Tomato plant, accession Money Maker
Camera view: bottom (45 deg); turntable rotation: 30 degrees
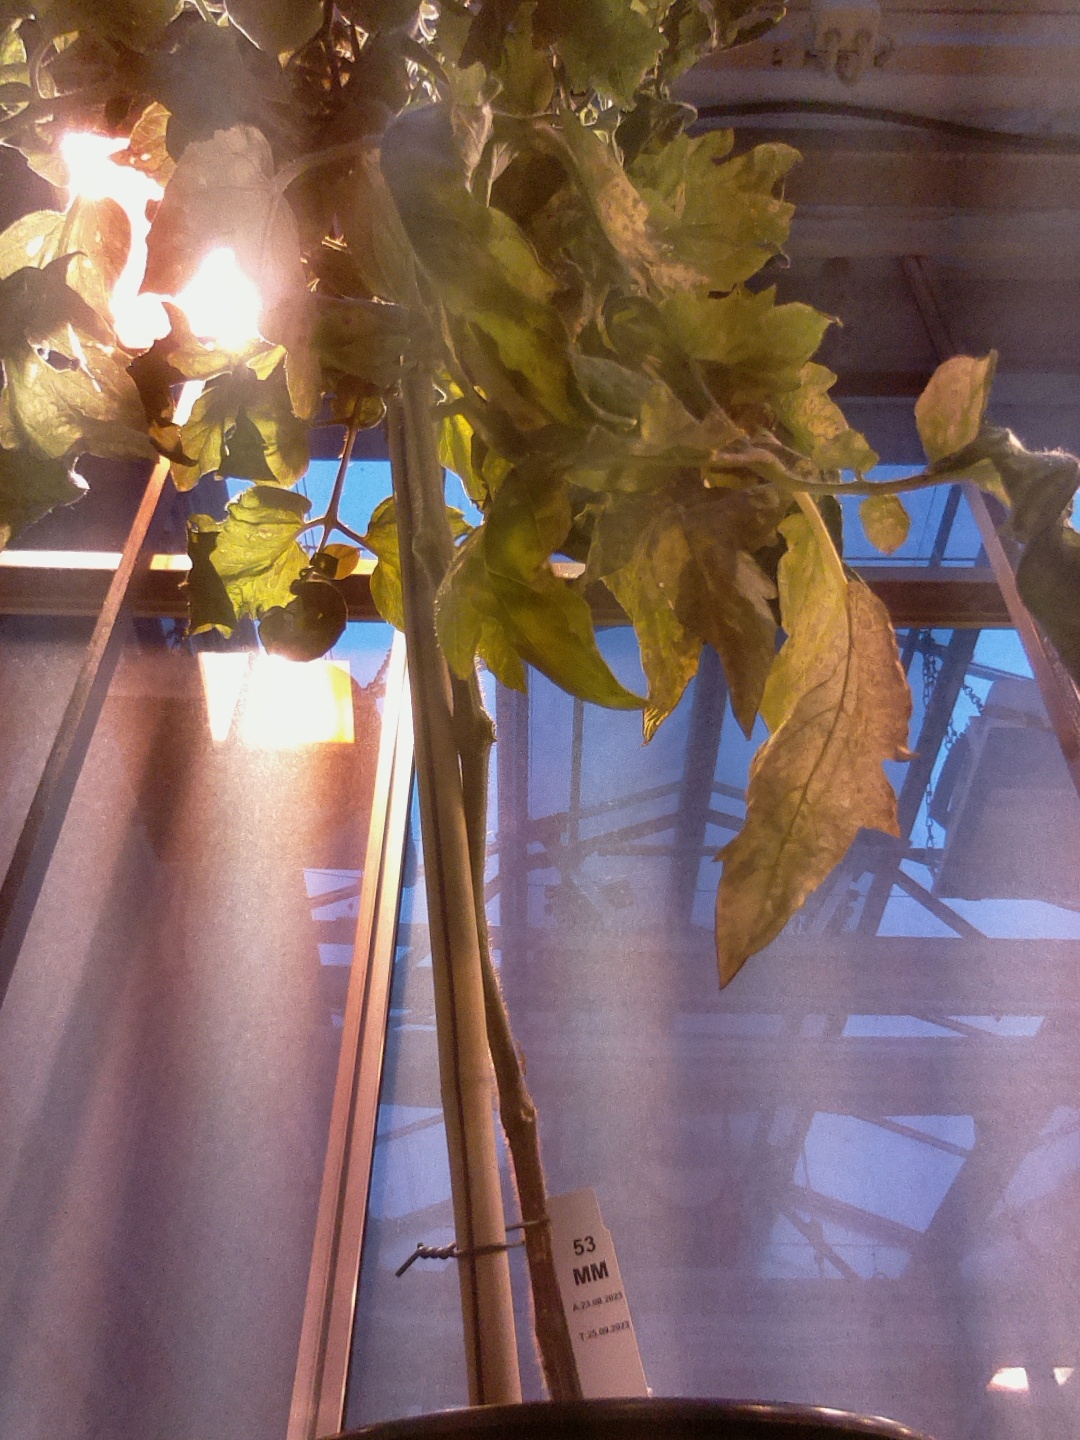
BBCH growth stage 76: 60%-70% of final fruit size